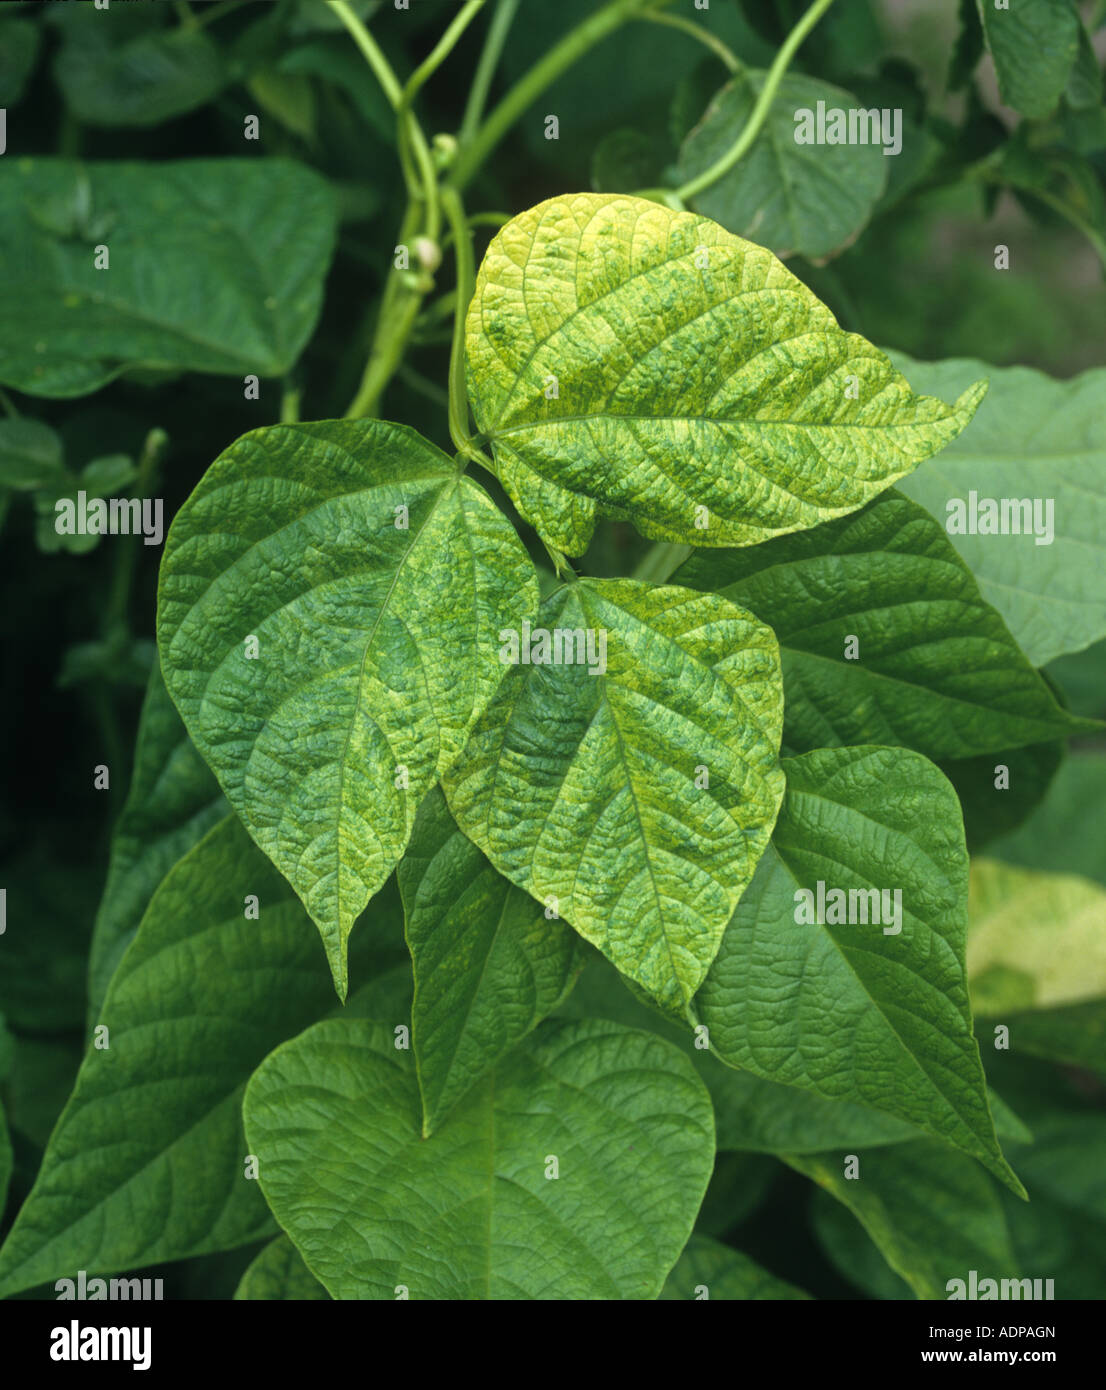
Plant: Bean
Disease: bean mosaic virus